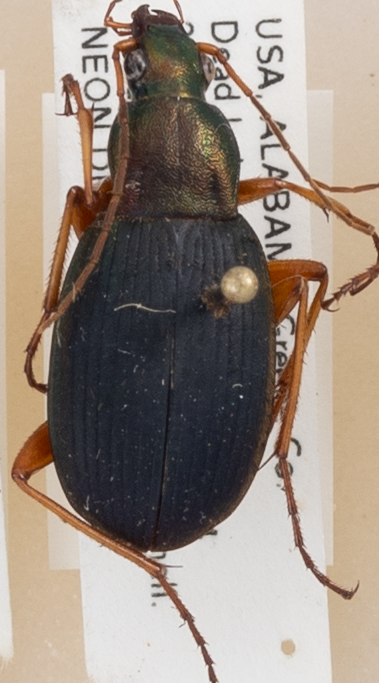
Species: Chlaenius aestivus
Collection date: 2018-05-07
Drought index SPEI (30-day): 0.822
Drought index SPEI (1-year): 0.8
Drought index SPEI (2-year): -0.39